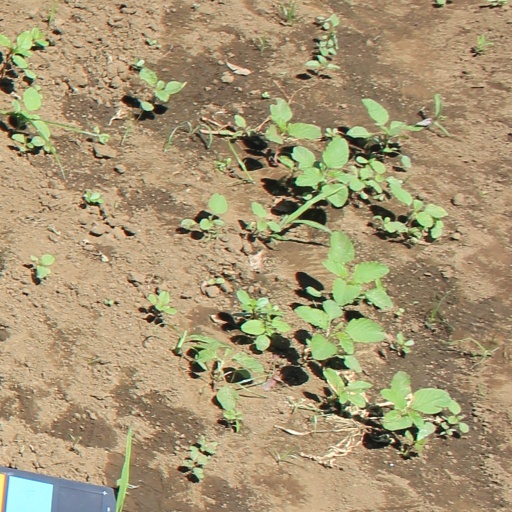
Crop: soybean